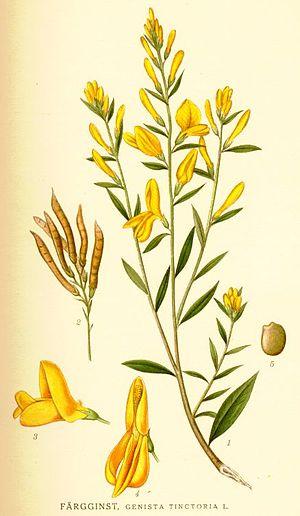
Le Genêt des teinturiers est une espèce d'arbuste de la famille des Fabaceae.
Cette liste de Tracheophyta de Bosnie-Herzégovine, ainsi que d’espèces introduites est un aperçu incomplet d’espèces de mousses, de fougères, de gymnospermes et d’angiospermes citées dans la littérature disponible en langues bosniaque, croate, serbe et serbo-croate. Cet aperçu n’inclue pas des espèces cultivées ni celles occasionnellement introduites.